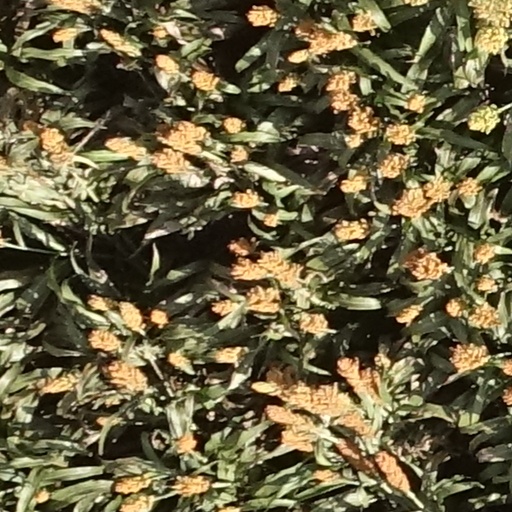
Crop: sorghum